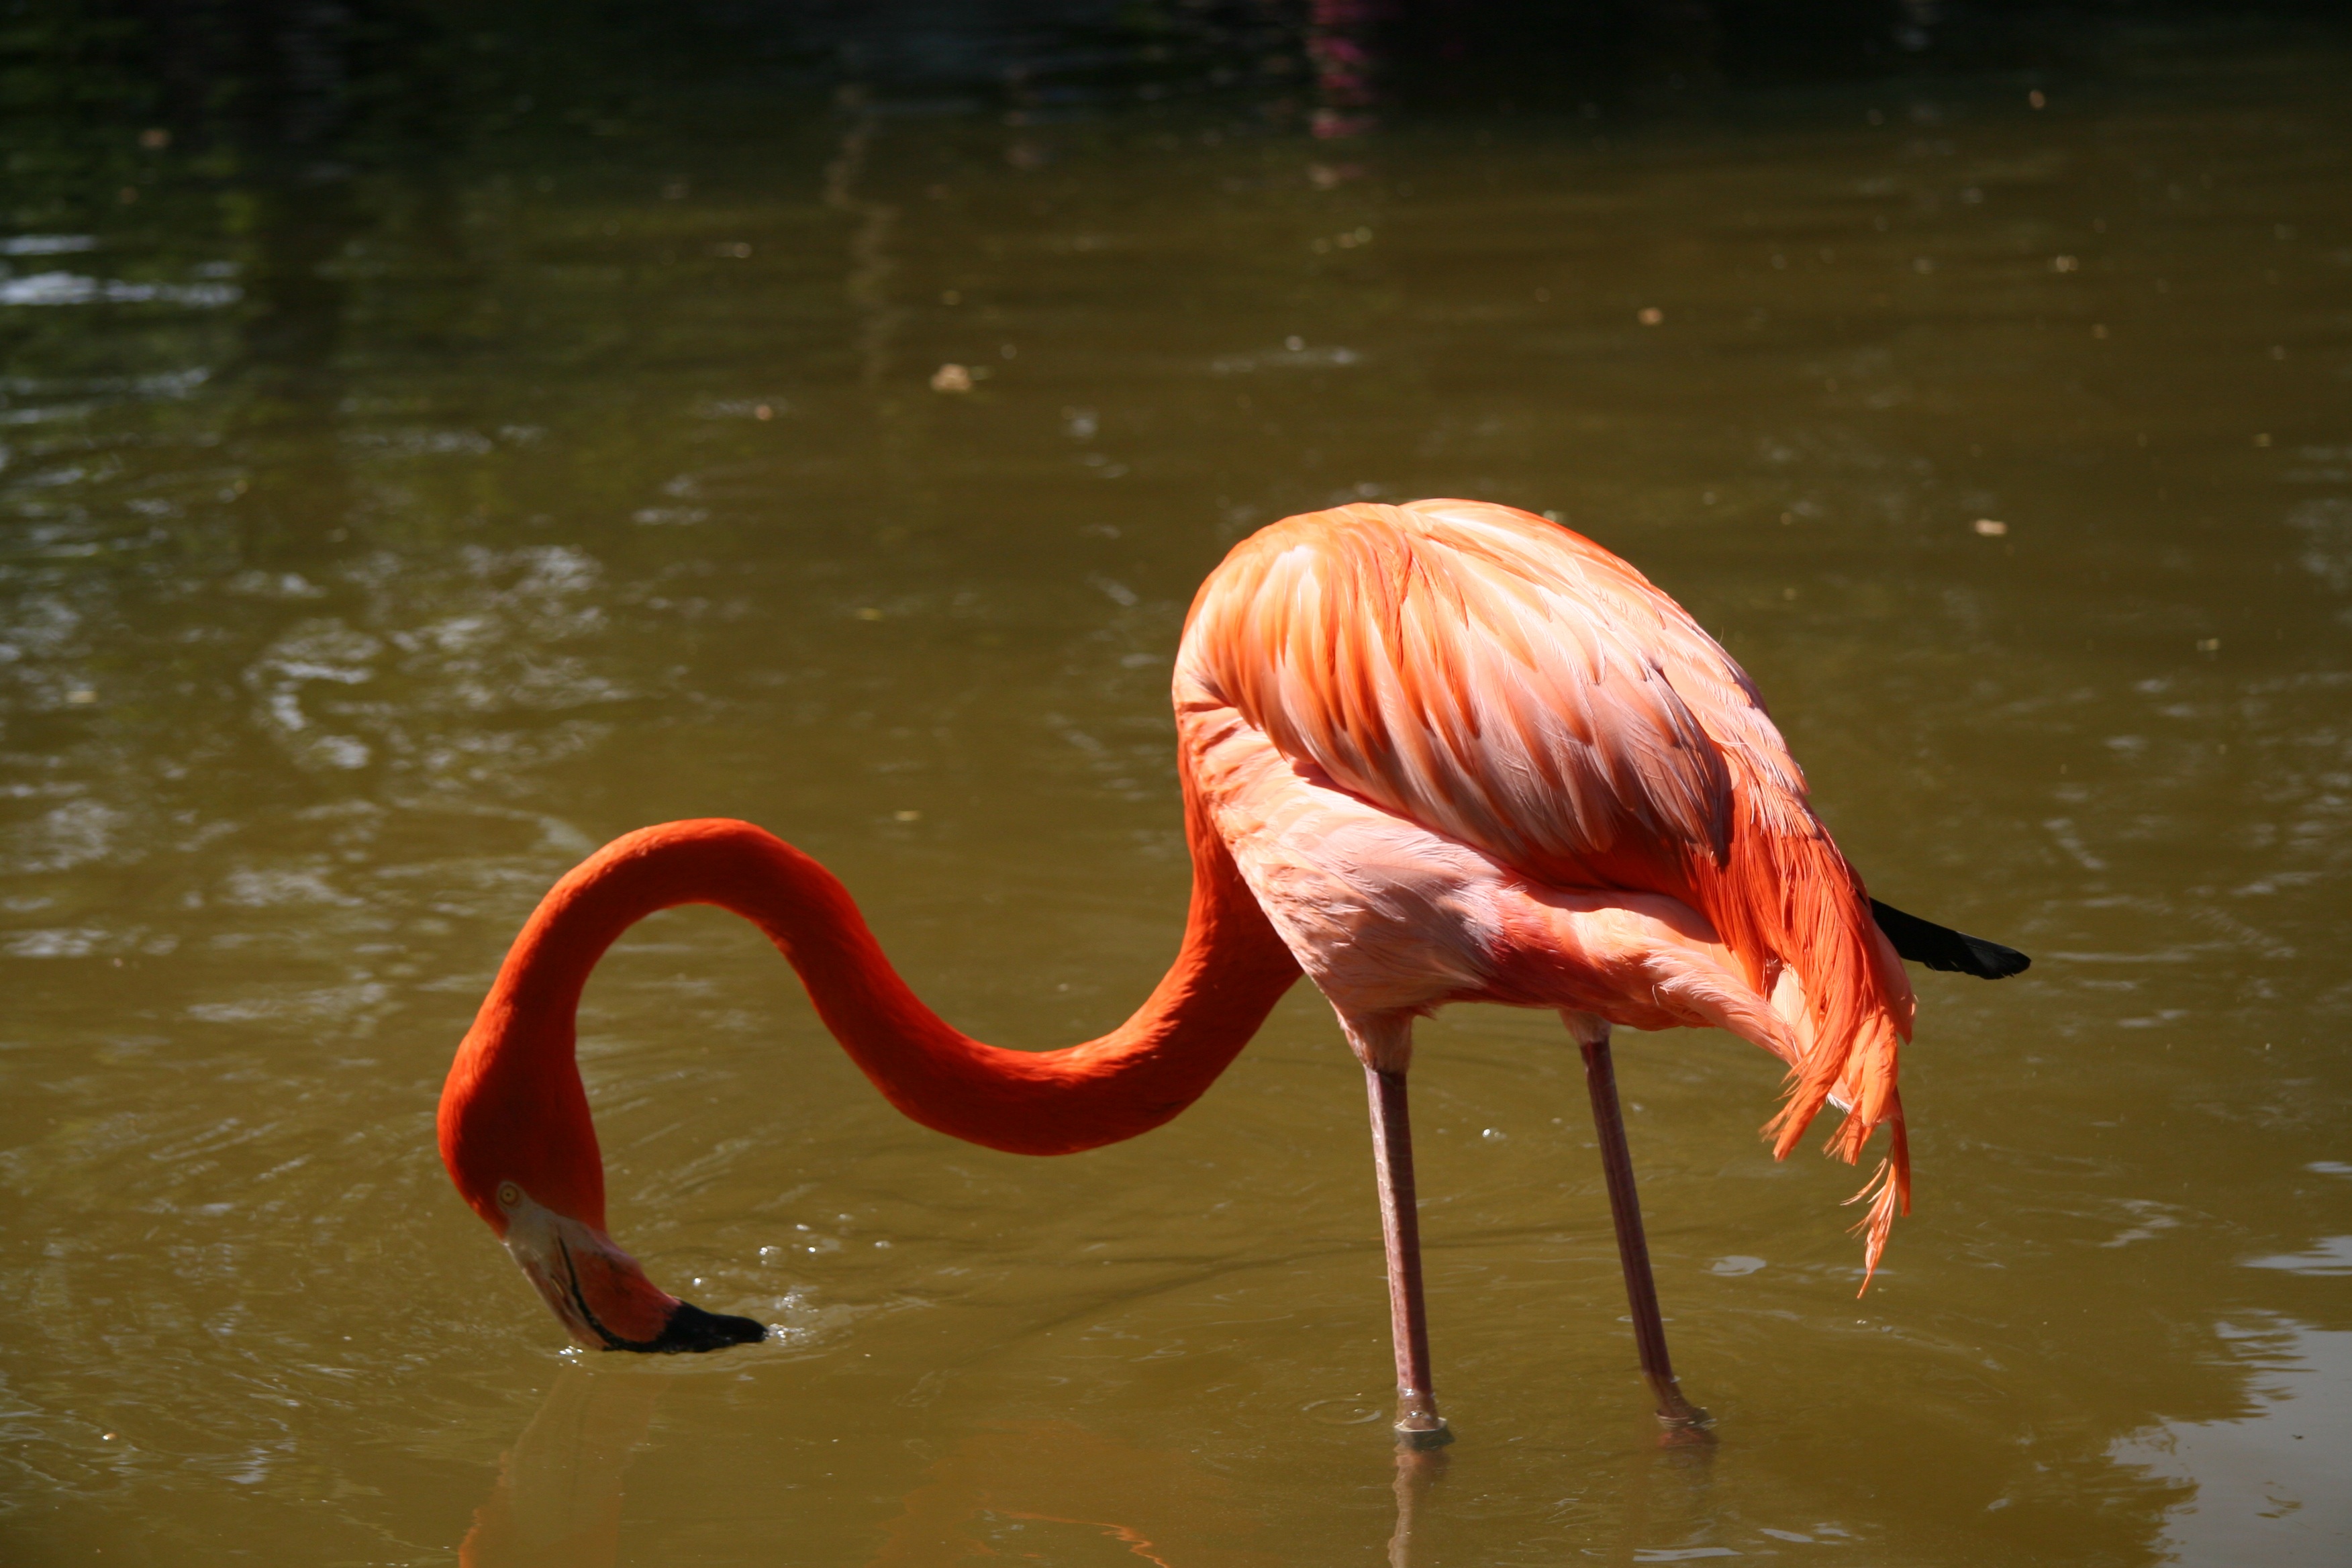
bird, wildlife, zoo, reflection, beak, fauna, flamingo, animals, vertebrate, water bird, flamingos